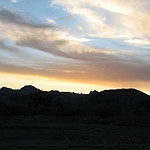
Label: mountain